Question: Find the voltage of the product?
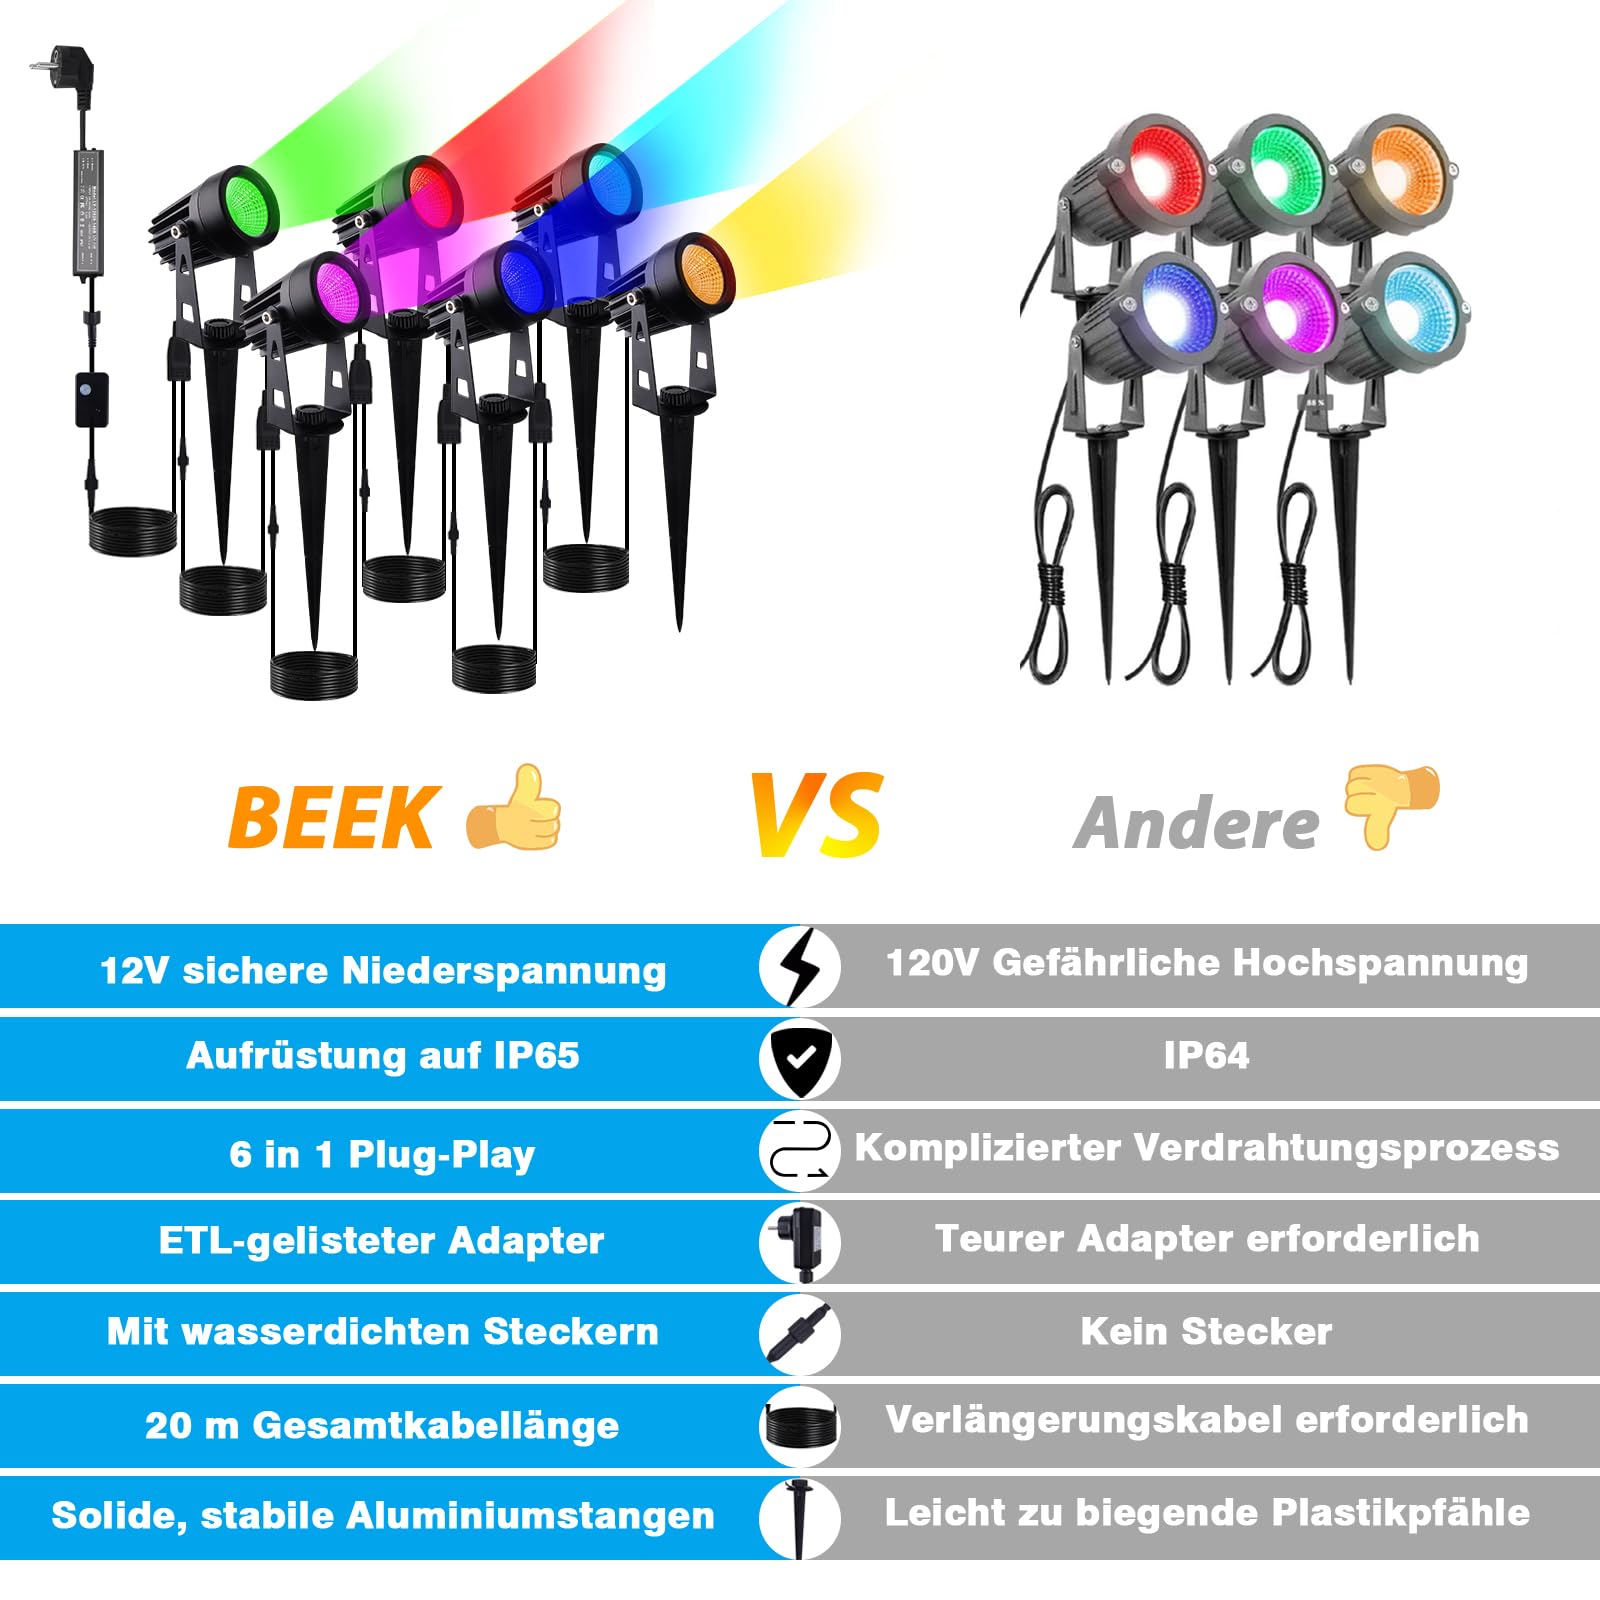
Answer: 120.0 volt